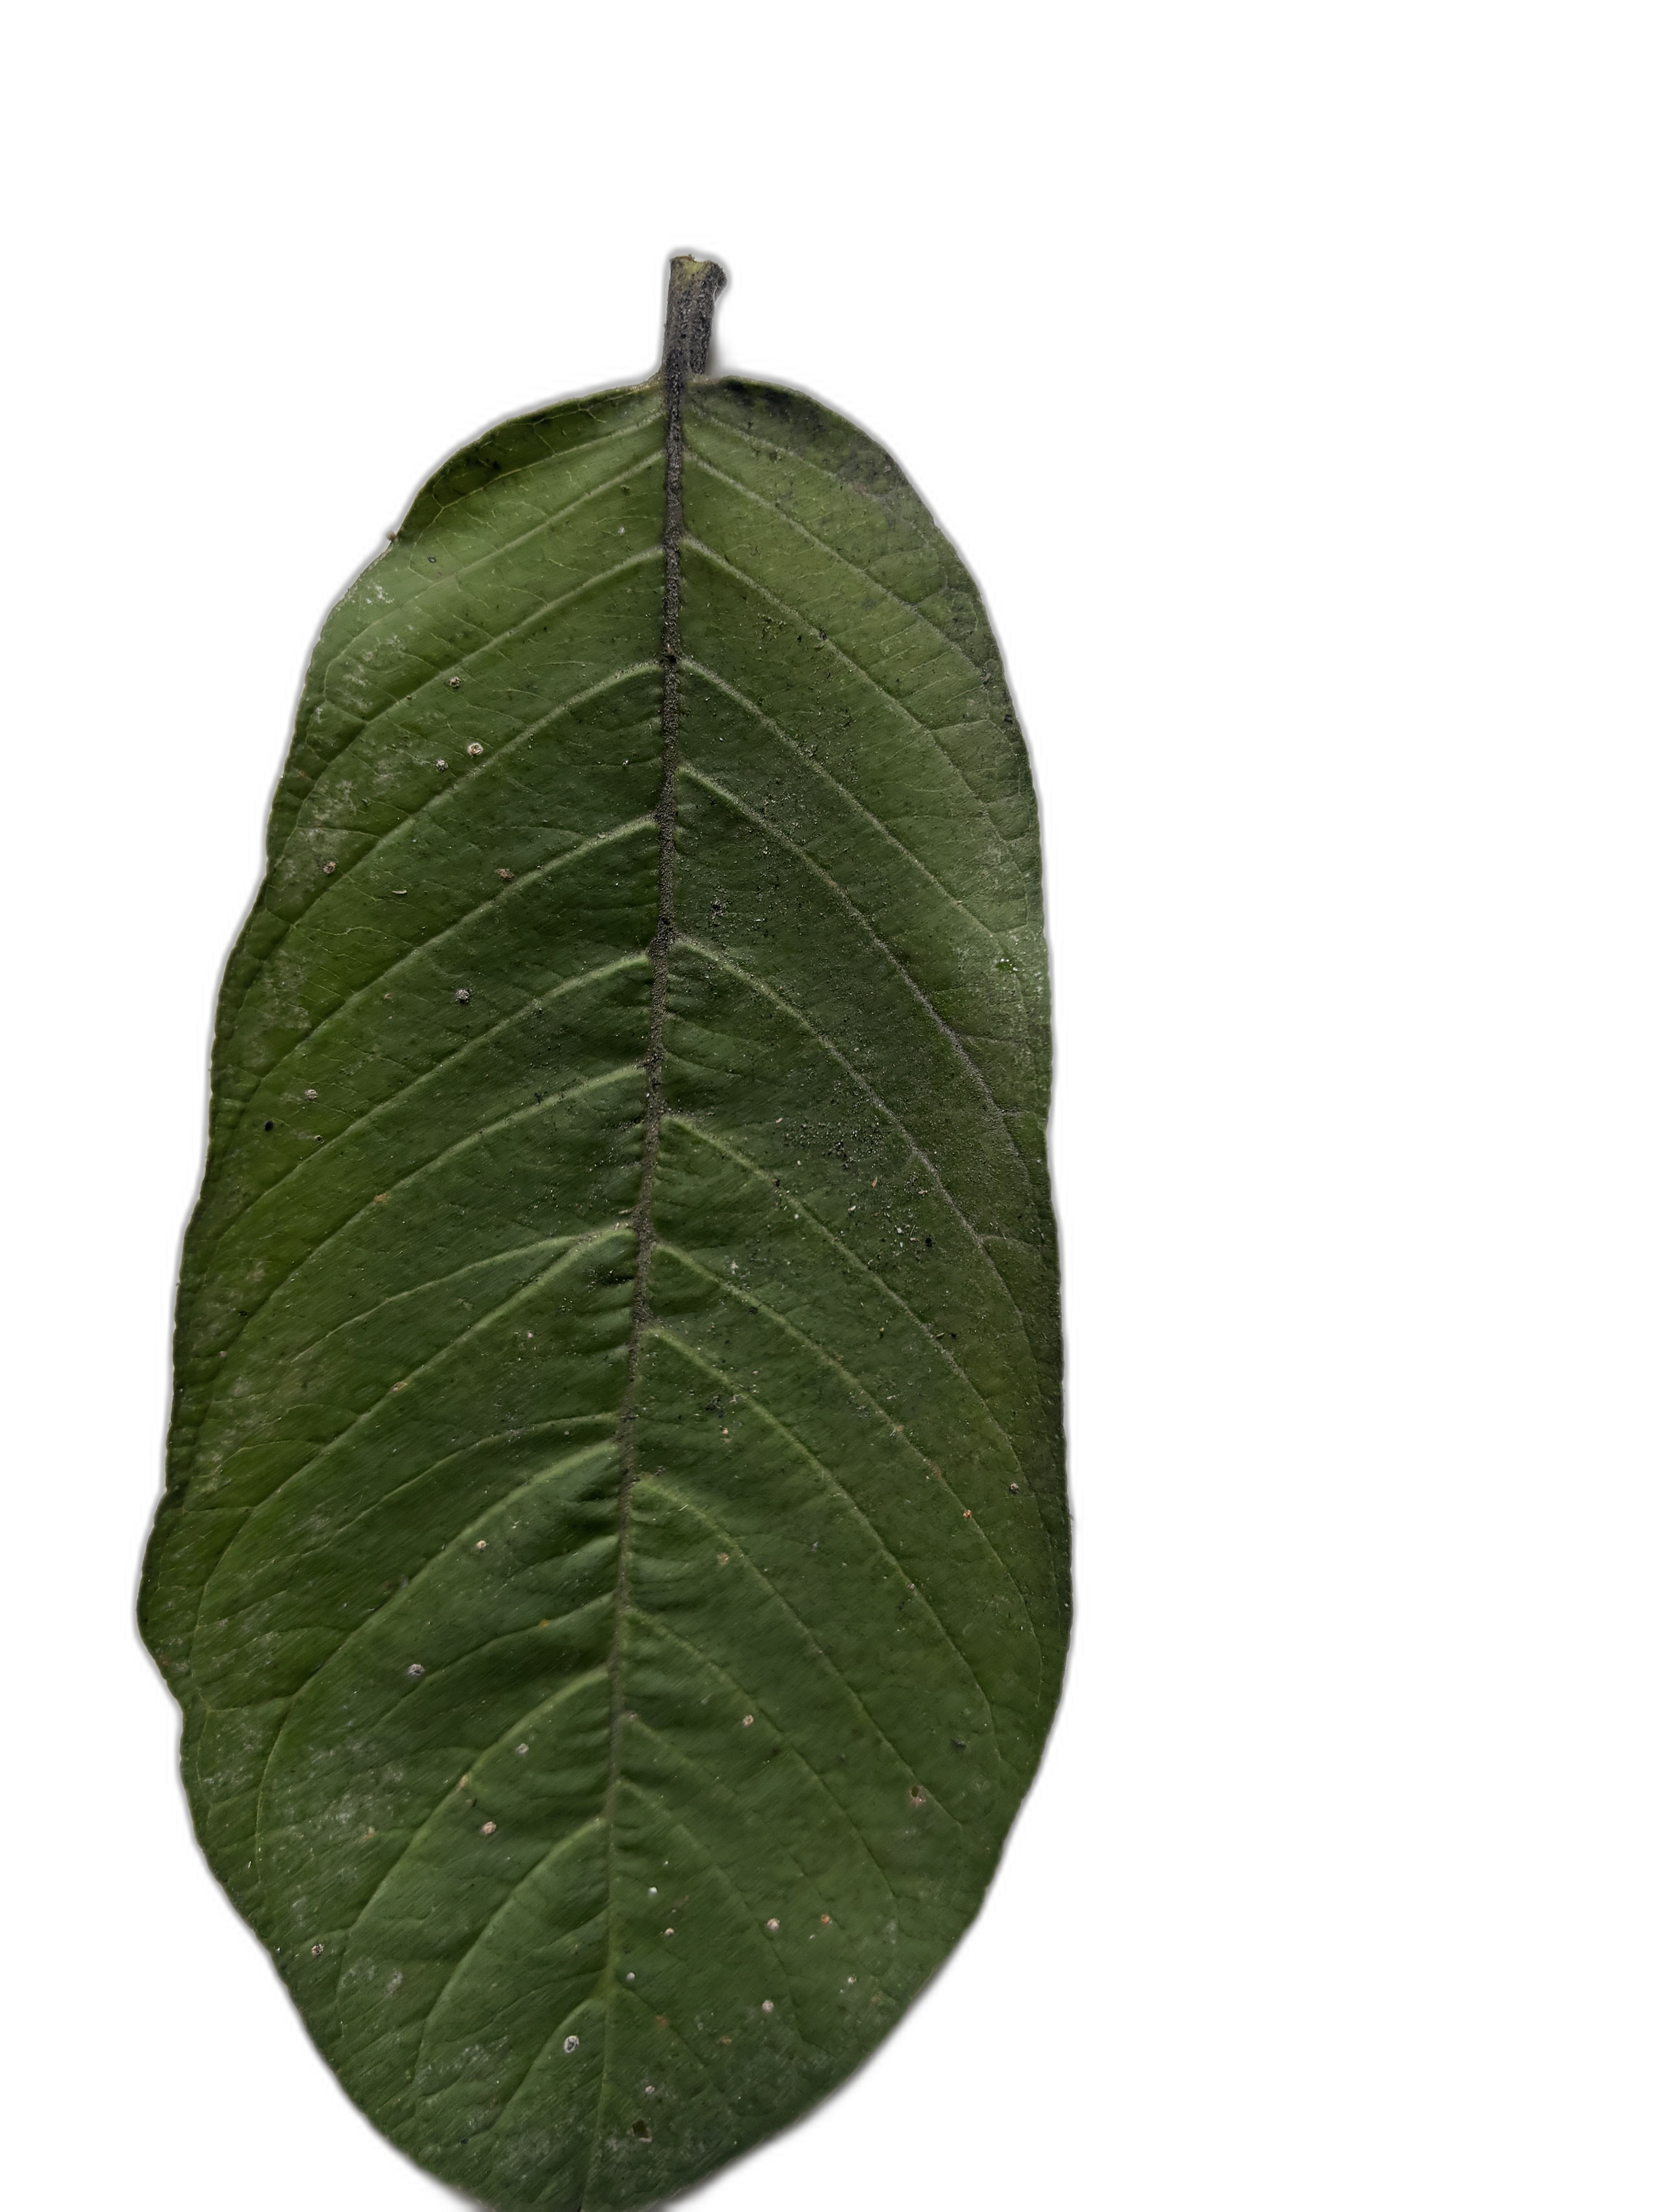
Plant part: leaf
Disease: Healthy